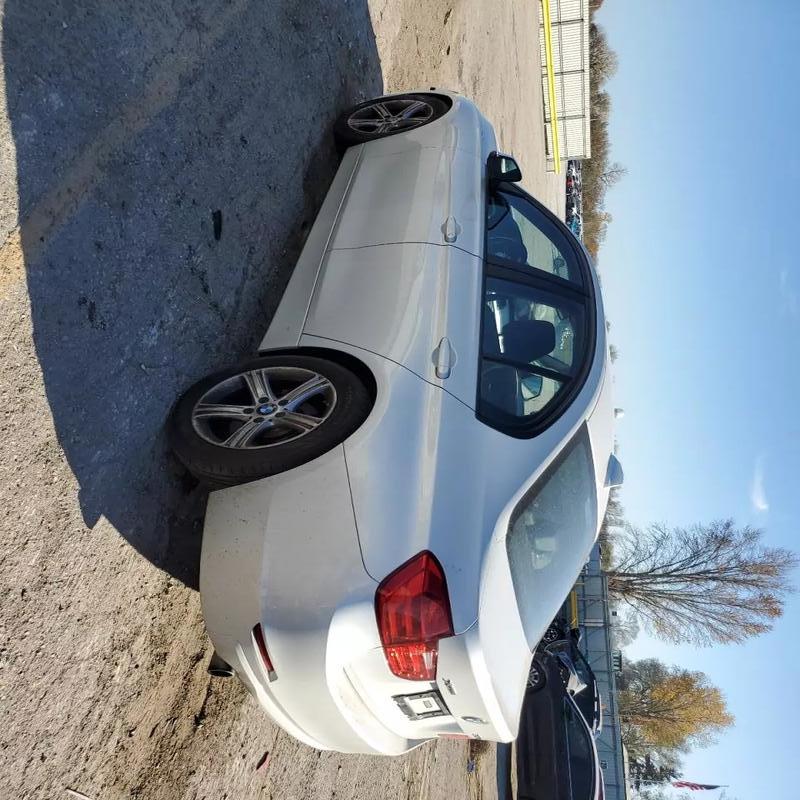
Aucun dommage détecté.
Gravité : aucun